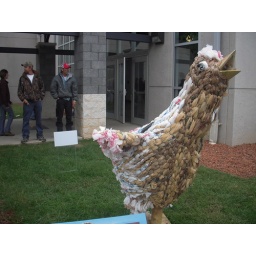
chicken made from recycled plastic bags. check out those two guys in the back ground. awesome.